McLeod (tool)

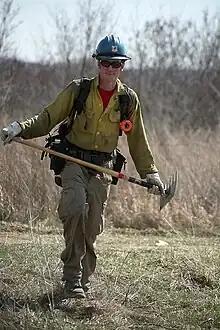
Firefighter carrying a McLeod in a field

A McLeod tool (or rakehoe) is a two-sided blade — one a rake with coarse tines, one a flat sharpened hoe — on a long wooden handle. It is a standard tool during wildfire suppression and trail restoration. The combination tool was created in 1905 by Malcolm McLeod, a United States Forest Service ranger at the Sierra National Forest.